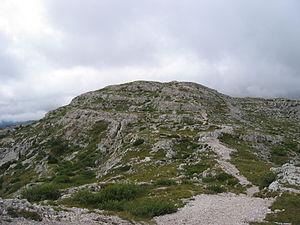
Sommet du Mont Ortigara, plateau d'Asiago (Italie) Suomi: Ortigara-vuoren huippu, Asiagon ylänkö (Italia)
Le mont Ortigara est un sommet d'Italie culminant à 2 105 m d'altitude. Avec les montagnes avoisinantes, il forme une imposante crête facilement accessible depuis le plateau de l'Asiago, mais seulement par des chemins escarpés depuis la vallée de Sugana.
La bataille du Mont Ortigara est un engagement armé entre les troupes italiennes et les troupes austro-hongroises lors de la Première Guerre mondiale. Elle a lieu respectivement du 10 au 25 juin 1917 au mont Ortigara, en Italie.